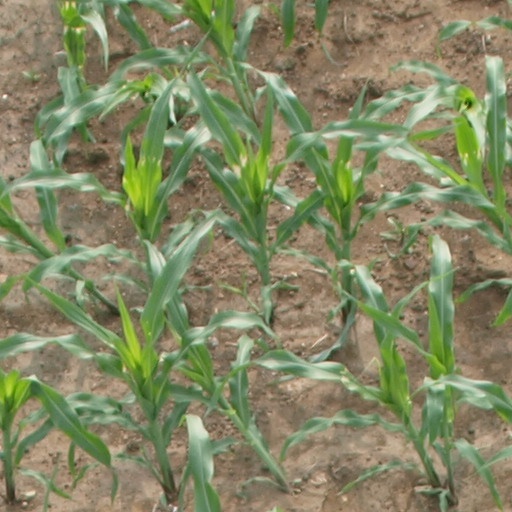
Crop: maize; corn